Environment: real
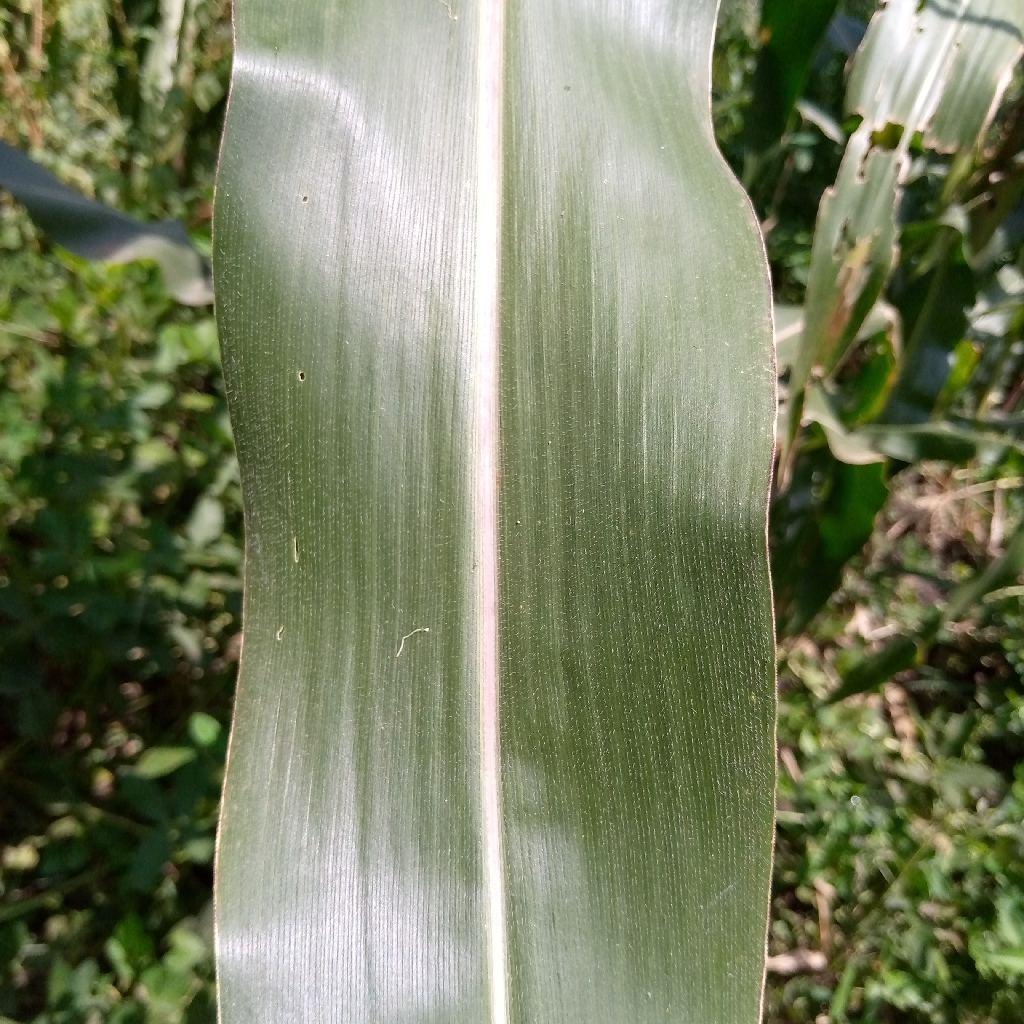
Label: healthy